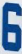
Number: 6